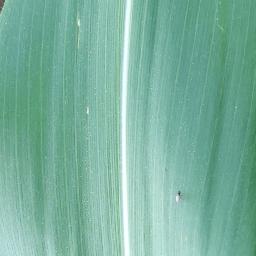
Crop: corn
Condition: (maize)_healthy